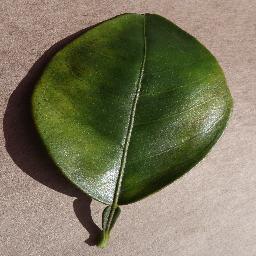
Label: Orange___Haunglongbing_(Citrus_greening)